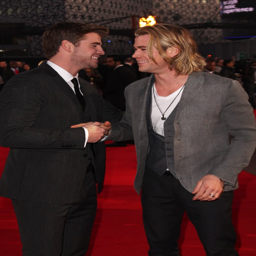
the handsome brothers shared a laugh on the red carpet during the premiere of thriller film .